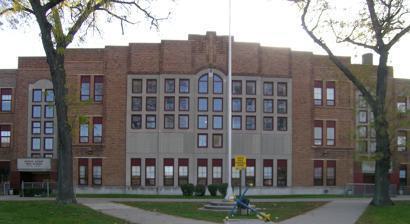
Building: Denby High School
Country: United States of America
Year built: 1930
High school in Detroit, Wayne County, Michigan Edwin Denby High School Location 12800 Kelly Road Detroit , Michigan United States Coordinates 42°25′33″N 82°57′31″W / 42.4257°N 82.9587°W / 42.4257; -82.9587 Information Type Public secondary Opened 1930 School district Detroit Public Schools Community District Principal Tanisha Manningham Teaching staff 28.10 ( FTE ) Grades 9–12 Enrollment 512 (2023-2024) Student to teacher ratio 18.22 Color(s) Blue and gold Nickname Tars Newspaper The Denby Beacon Website Denby High School Denby High School U.S. National Register of Historic Places Built 1930 Architect Smith, Hinchman & Grylls Architectural style Art Deco NRHP reference No. 04001581 Added to NRHP February 2, 2005 Student assessments 2021–22 school year Change vs. prior year M-STEP 11th grade proficiency rates (Science / Social Studies) Advanced % ≤5 / ≤5 Proficient % ≤5 / ≤5 PR. Proficient % – / – Not Proficient % – / – Average test scores SAT Total 733.1 ( −89.8) The Edwin C. Denby High School is a public secondary education school located at 12800 Kelly Road in northeastern Detroit , Michigan , United States. Denby High opened in 1930, and the building was listed on the National Register of Historic Places in 2005. It is a part of Detroit Public Schools Community District . History The school was named for Edwin C. Denby , an attorney and former Michigan legislator. Mr. Denby served as Secretary of the Navy during the administration of Warren G. Harding . Denby was forced to resign his position and narrowly avoided criminal indictment for his role in what came to be known as the Teapot Dome scandal . Denby died in 1929, and the Detroit School Board quickly voted to name a new high school after him "at the earliest opportunity." Later in 1929, the school board authorized the construction of this school and hired the firm of Smith, Hinchman & Grylls to design it. The building cost $351,649, with an additional $145,991 for the land the school is sited on. The first unit of the school, containing 19 classrooms, two study halls, and an office, opened in 1930 with about 1000 students and 38 teachers. However, only two months after the school opened, work began on a major addition. The addition, costing $338,121 and containing sixteen additional classrooms and four study halls, was completed in 1931. Enrollment soared to 2600 in 1931, and by 1934, Denby adopted double sessions to relieve the overcrowding. A third unit of the school was planned in 1938 and completed in 1939 at a cost of $893,000. This unit contained seventeen additional classrooms, art and music rooms, "domestic science" classrooms, two machine shops, an auditorium which seated 2,230, a large gymnasium with an indoor track, and a swimming pool. The third unit gave Denby a capacity of 2875 students. In 1942, 830 students graduated from the high school, and over 800 graduated each year from 1946 through 1960. The school converted to a three-year high school in 1960, with ninth graders moved to junior high schools. The school still averaged about 800 graduates per year through 1975, but the number of students graduating declined sharply in the late 1970s to a low of only 269 in 1980. At one time it was known for its mathematics department which ranked high in U.S. national rankings. Rochelle Riley of the Detroit Free Press wrote that by 2010 Denby was "known more for its academic decline than" for the said mathematics department. By 2010 Kenyetta "K.C." Wilbourn-Snapp began her term as principal of Denby. Wilbourn, who was called the "female Joe Clark ", was known for carrying a baseball bat which she called the "equalizer", ever since she witnessed the beating death of a student at Finney High School on April 12, 2007 while serving as that school's assistant principal. In 2016, Wilbourn-Snapp pleaded guilty to felony charges of bribery conspiracy and tax evasion for her role in a kickback scheme during her time at Denby. In 2011, the school completed an $16.5 Million renovation to restore the 1930s auditorium and construct new student meeting areas. The same year, Denby was transferred from Detroit Public School System (DPS) to the Education Achievement Authority (EAA). There was subsequently significant turnover of department heads and school leadership, which cycled through three principals between 2012 and 2015. Denby returned to the DPS system upon dissolution of the EAA in 2017. The principal of Denby since 2015 has been Tanisha Manningham. Description Tile relief decorative element at exterior portal The original 1929/1930 Denby High School building is a symmetrical three-story multi-colored brick structure measuring 391 feet long by 117 feet wide. The middle section of the facade is sheathed in concrete, and each half of the building features a concrete-sheathed entrance and a projecting wing. Art Deco stylistic elements are applied to the facade of the building; these include terra cotta panels with ship and lamp reliefs, designed and made by sculptor Corrado Parducci . The Parducci tiles include two types of reliefs used repeatedly throughout the facade. The first is a relief of a lamp with a flame which symbolizes the lamp of knowledge. The tile includes chevrons and zigzags above and below the lamp. The second is a relief of a warship, symbolizing the naval background of Edwin Denby. Two guns extend from the ship, below which are zigzags representing waves. The front facade includes strong vertical and horizontal lines. The center of the facade is arranged into seven vertical sections, with the central bays projecting slightly farther than outer ones. Terra cotta tiles appear between windows, accentuating the vertical lines, and above and below, accentuating the horizontal. In addition to the Parducci tiles, other decorative elements include arches at the top of the stairwell windows, a small roof parapet, and checkerboard brick patterns in the middle section of the building. The 1939 addition to the rear of the building, measuring 232 feet long by 196 feet wide, is also three stories, and the design is compatible with the original construction. The addition has the same terra cotta tiles around and between windows and concrete surrounding stairwell windows on the  sides of the building. However, the terra cotta tiles on the original building do not appear on the addition. On the interior, the floors of the hallways and stairwells are originally terrazzo covered. Brownish tiles cover the walls to a height of seven feet, and lockers line much of the walls. Classrooms generally have original wood doors and cabinetry. Demographics The demographic breakdown of the 725 students enrolled for the 2013–2014 school year was as follows: Male – 50.0% Female – 50.0% Native American/Alaskan – 0.0% Asian/Pacific islander – 0.2% Black – 99.2% Hispanic – 0.0% White – 0.6% Notable alumni Victor Alexander , professional basketball player Bill Bonds , Detroit TV news anchorman Ed Budde , offensive guard for Super Bowl IV champion Kansas City Chiefs Kim Carson , radio personality Wally Cox , actor Wayne Dyer , author and speaker Antonio Granger , professional basketball player Julie Harris , (attended) movie and television actress Curtis Hertel , politician Dennis M. Hertel , U.S. Congressional representative from Michigan John C. Hertel , politician Jerry Hodak , Detroit TV personality Nancy Milio , academic Len Okrie , MLB catcher and coach Shantee Orr , NFL player Willie Osley , NFL player Ronnie Phillips , Track Carmella Sabaugh , politician John Schubeck , national news broadcaster and top amateur golfer Donnie Simpson , entertainer Dave Soutar , former professional bowler Jack Van Impe , religious broadcaster Keith Washington , r&b singer Roger Young , Olympic athlete Sheila Young , winner of three Olympic medals in speed skating, three world championships in cycling References